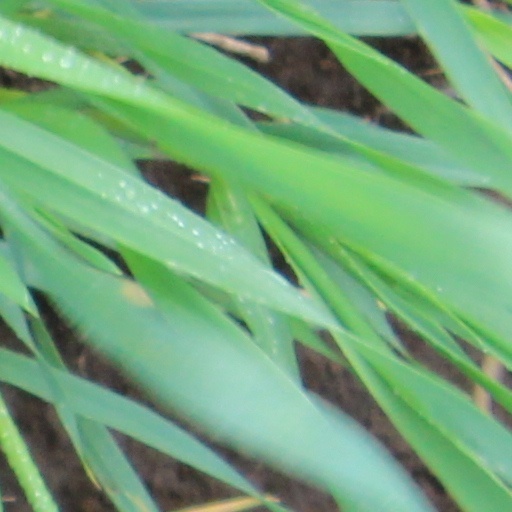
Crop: wheat